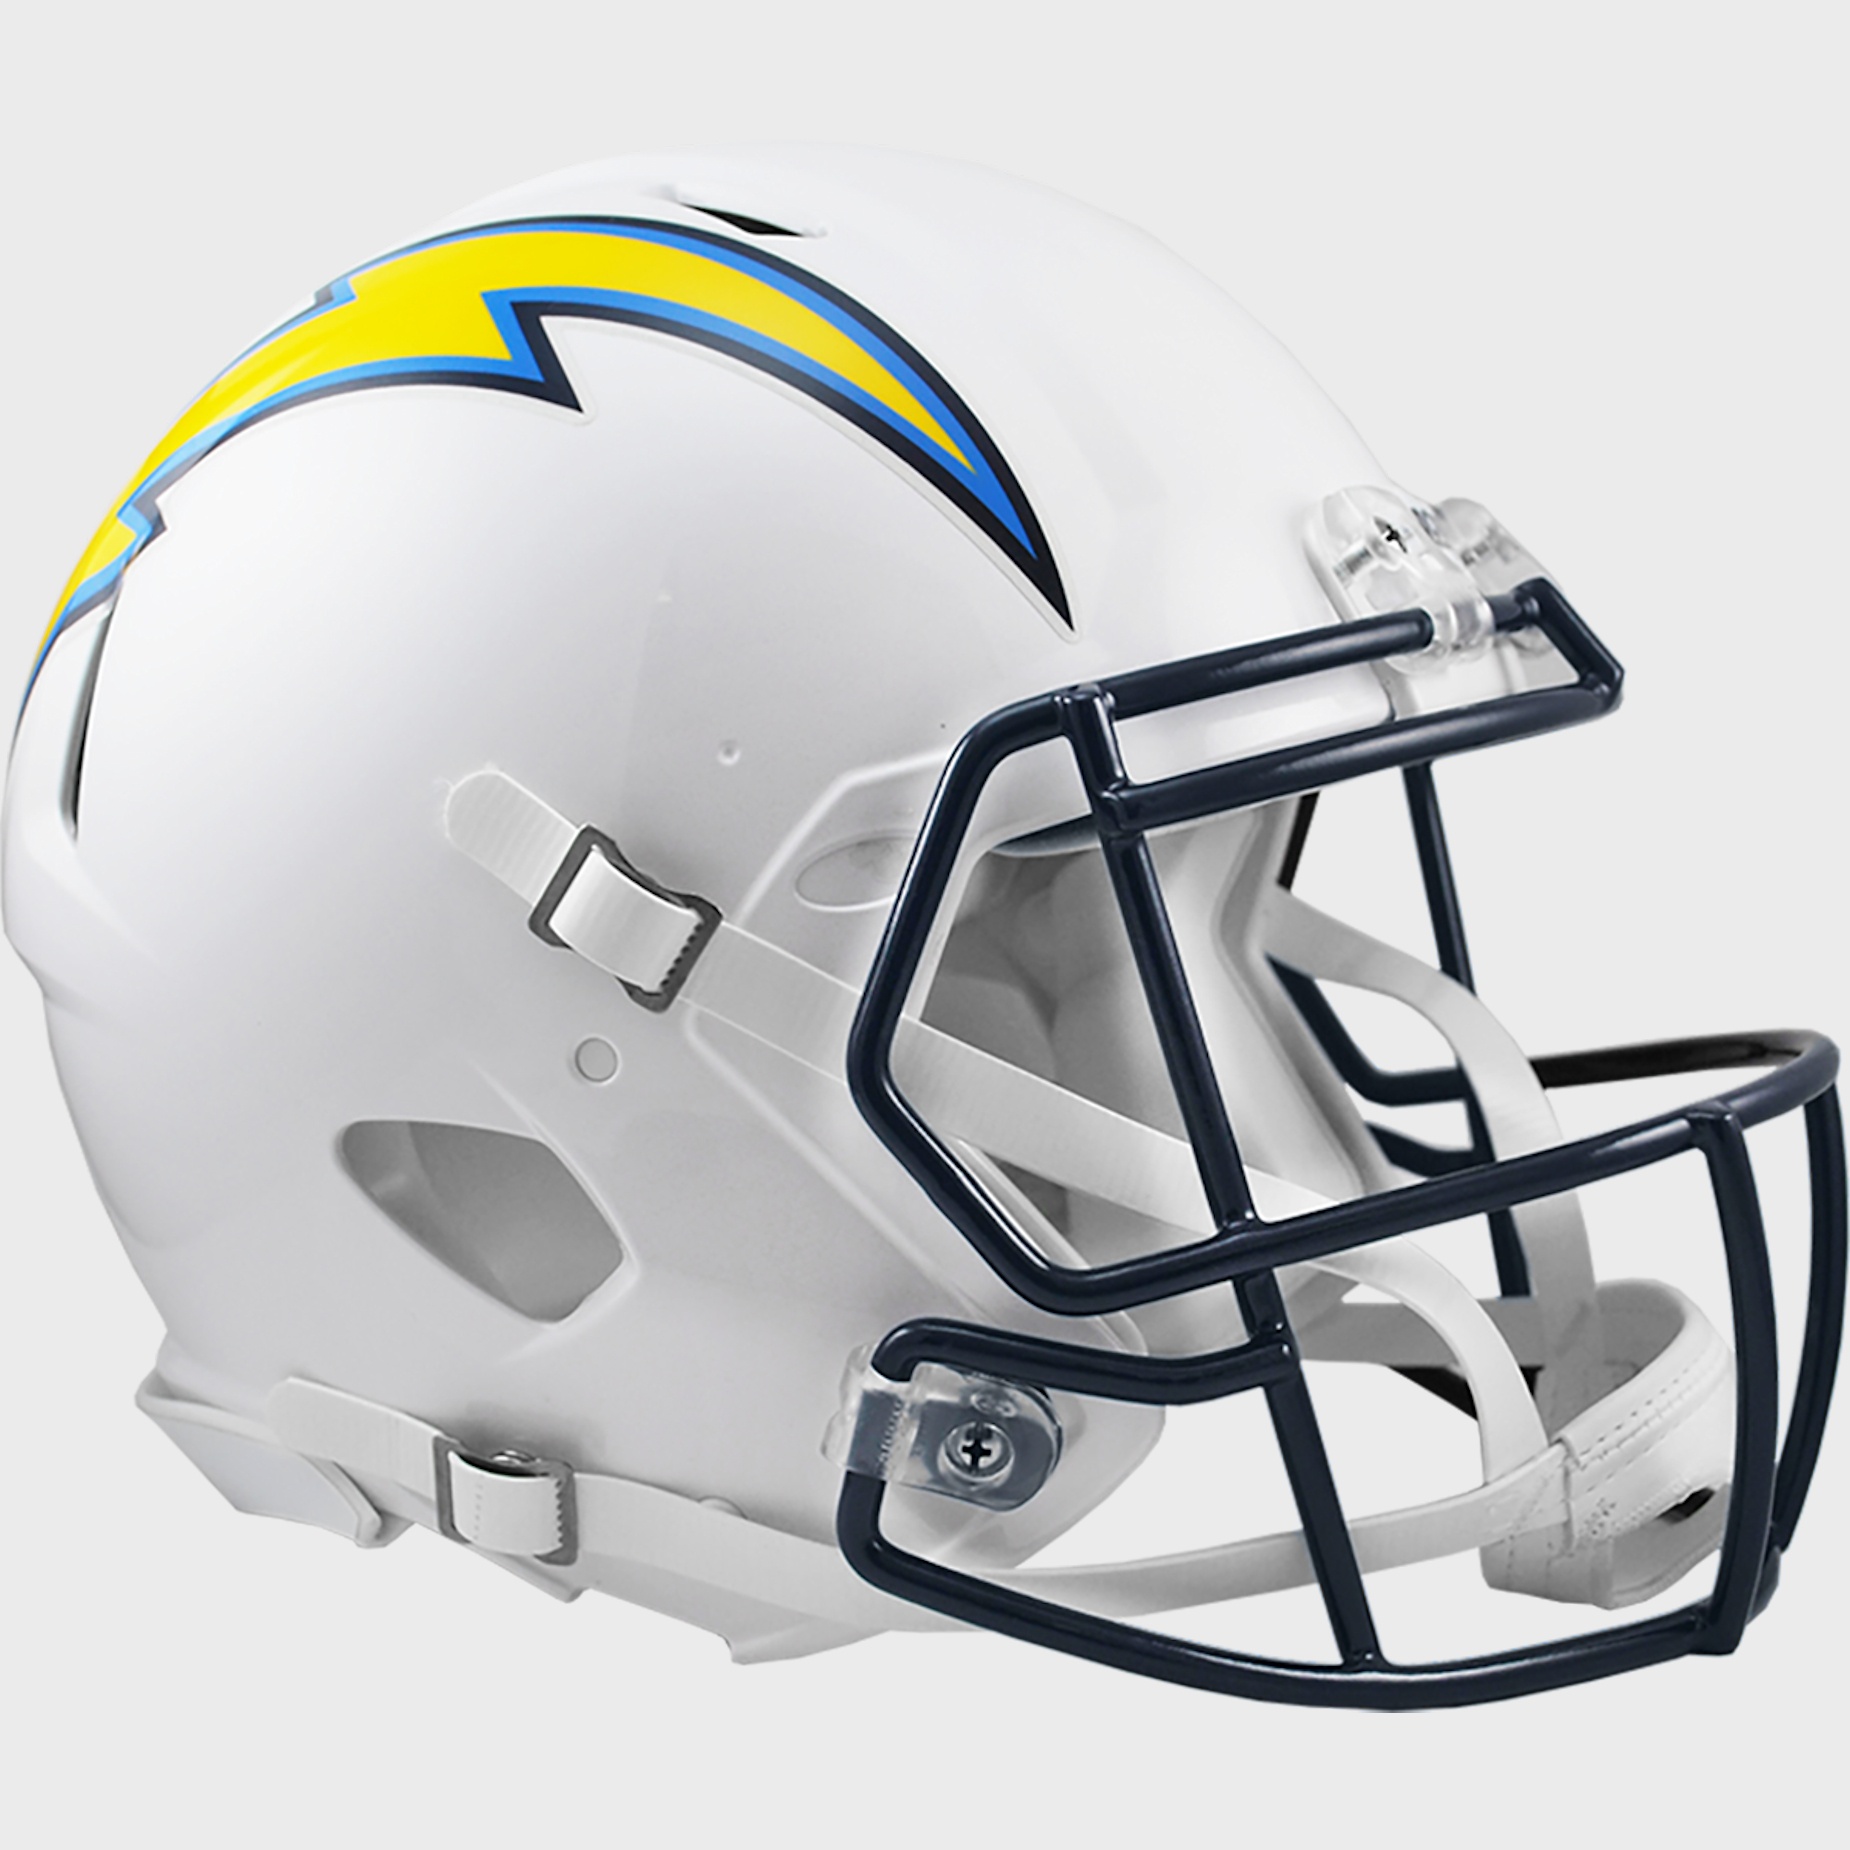
San Diego Chargers 2007 to 2018 Speed Throwback Football Helmet
Riddells Revolution Speed helmet has taken the football world by storm. Large size shell, special order facemask worn by most of the star players who choose to wear the Speed, internal padding reflective of the Speed Classic design, 4-pt. chinstrap. Official team colors and decals. Approx. 10 tall.
Brand: Riddell
Category: Sporting Goods > Athletics > American Football > American Football Protective Gear > American Football Helmets